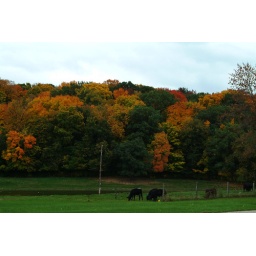
I set the camera and took this one with the nice green in forground and the changing trees in back